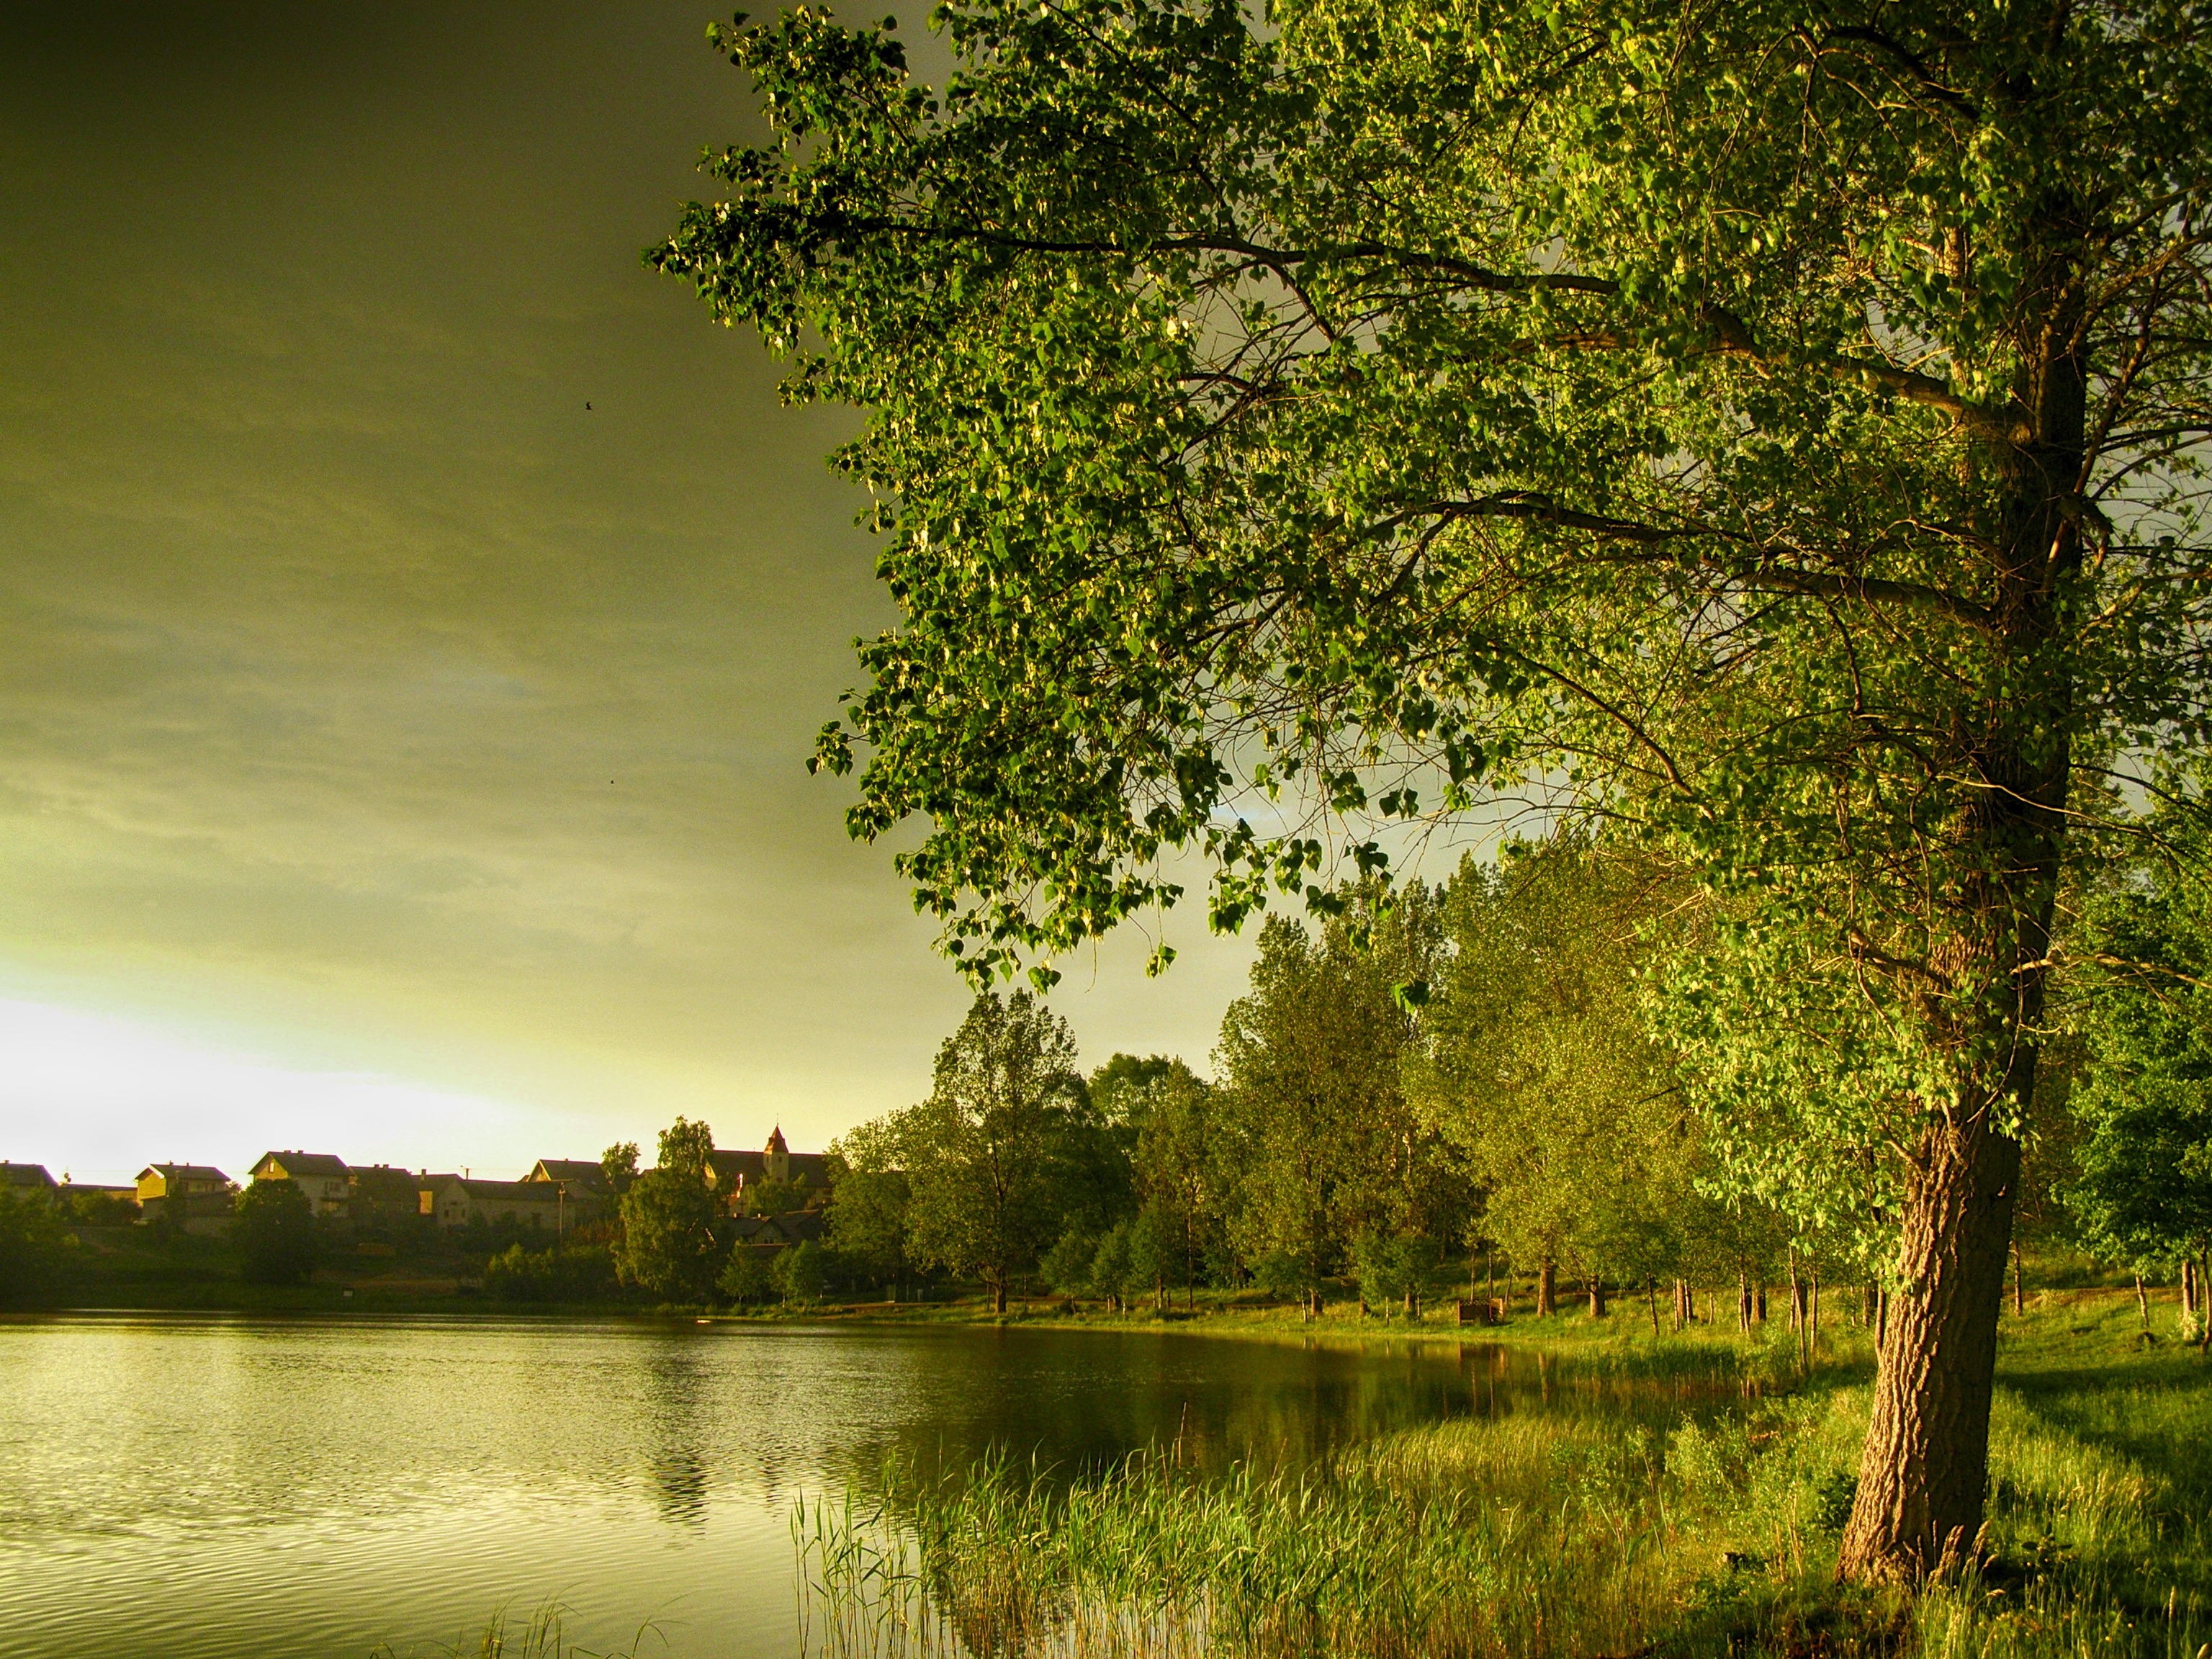
landscape, tree, water, nature, forest, grass, branch, plant, sky, meadow, countryside, sunlight, morning, leaf, flower, lake, river, pond, green, reflection, autumn, season, trees, woods, outside, hdr, clouds, poland, wetland, reflections, woodland, habitat, rural area, natural environment, atmospheric phenomenon, woody plant